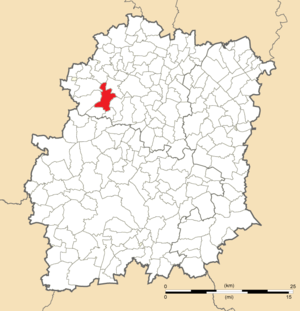
Carte de position de Briis-sous-Forges en Essonne (91)
Briis-sous-Forges est une commune française située à trente kilomètres au sud-ouest de Paris dans le département de l'Essonne en région Île-de-France. Elle est le siège de la communauté de communes du pays de Limours.